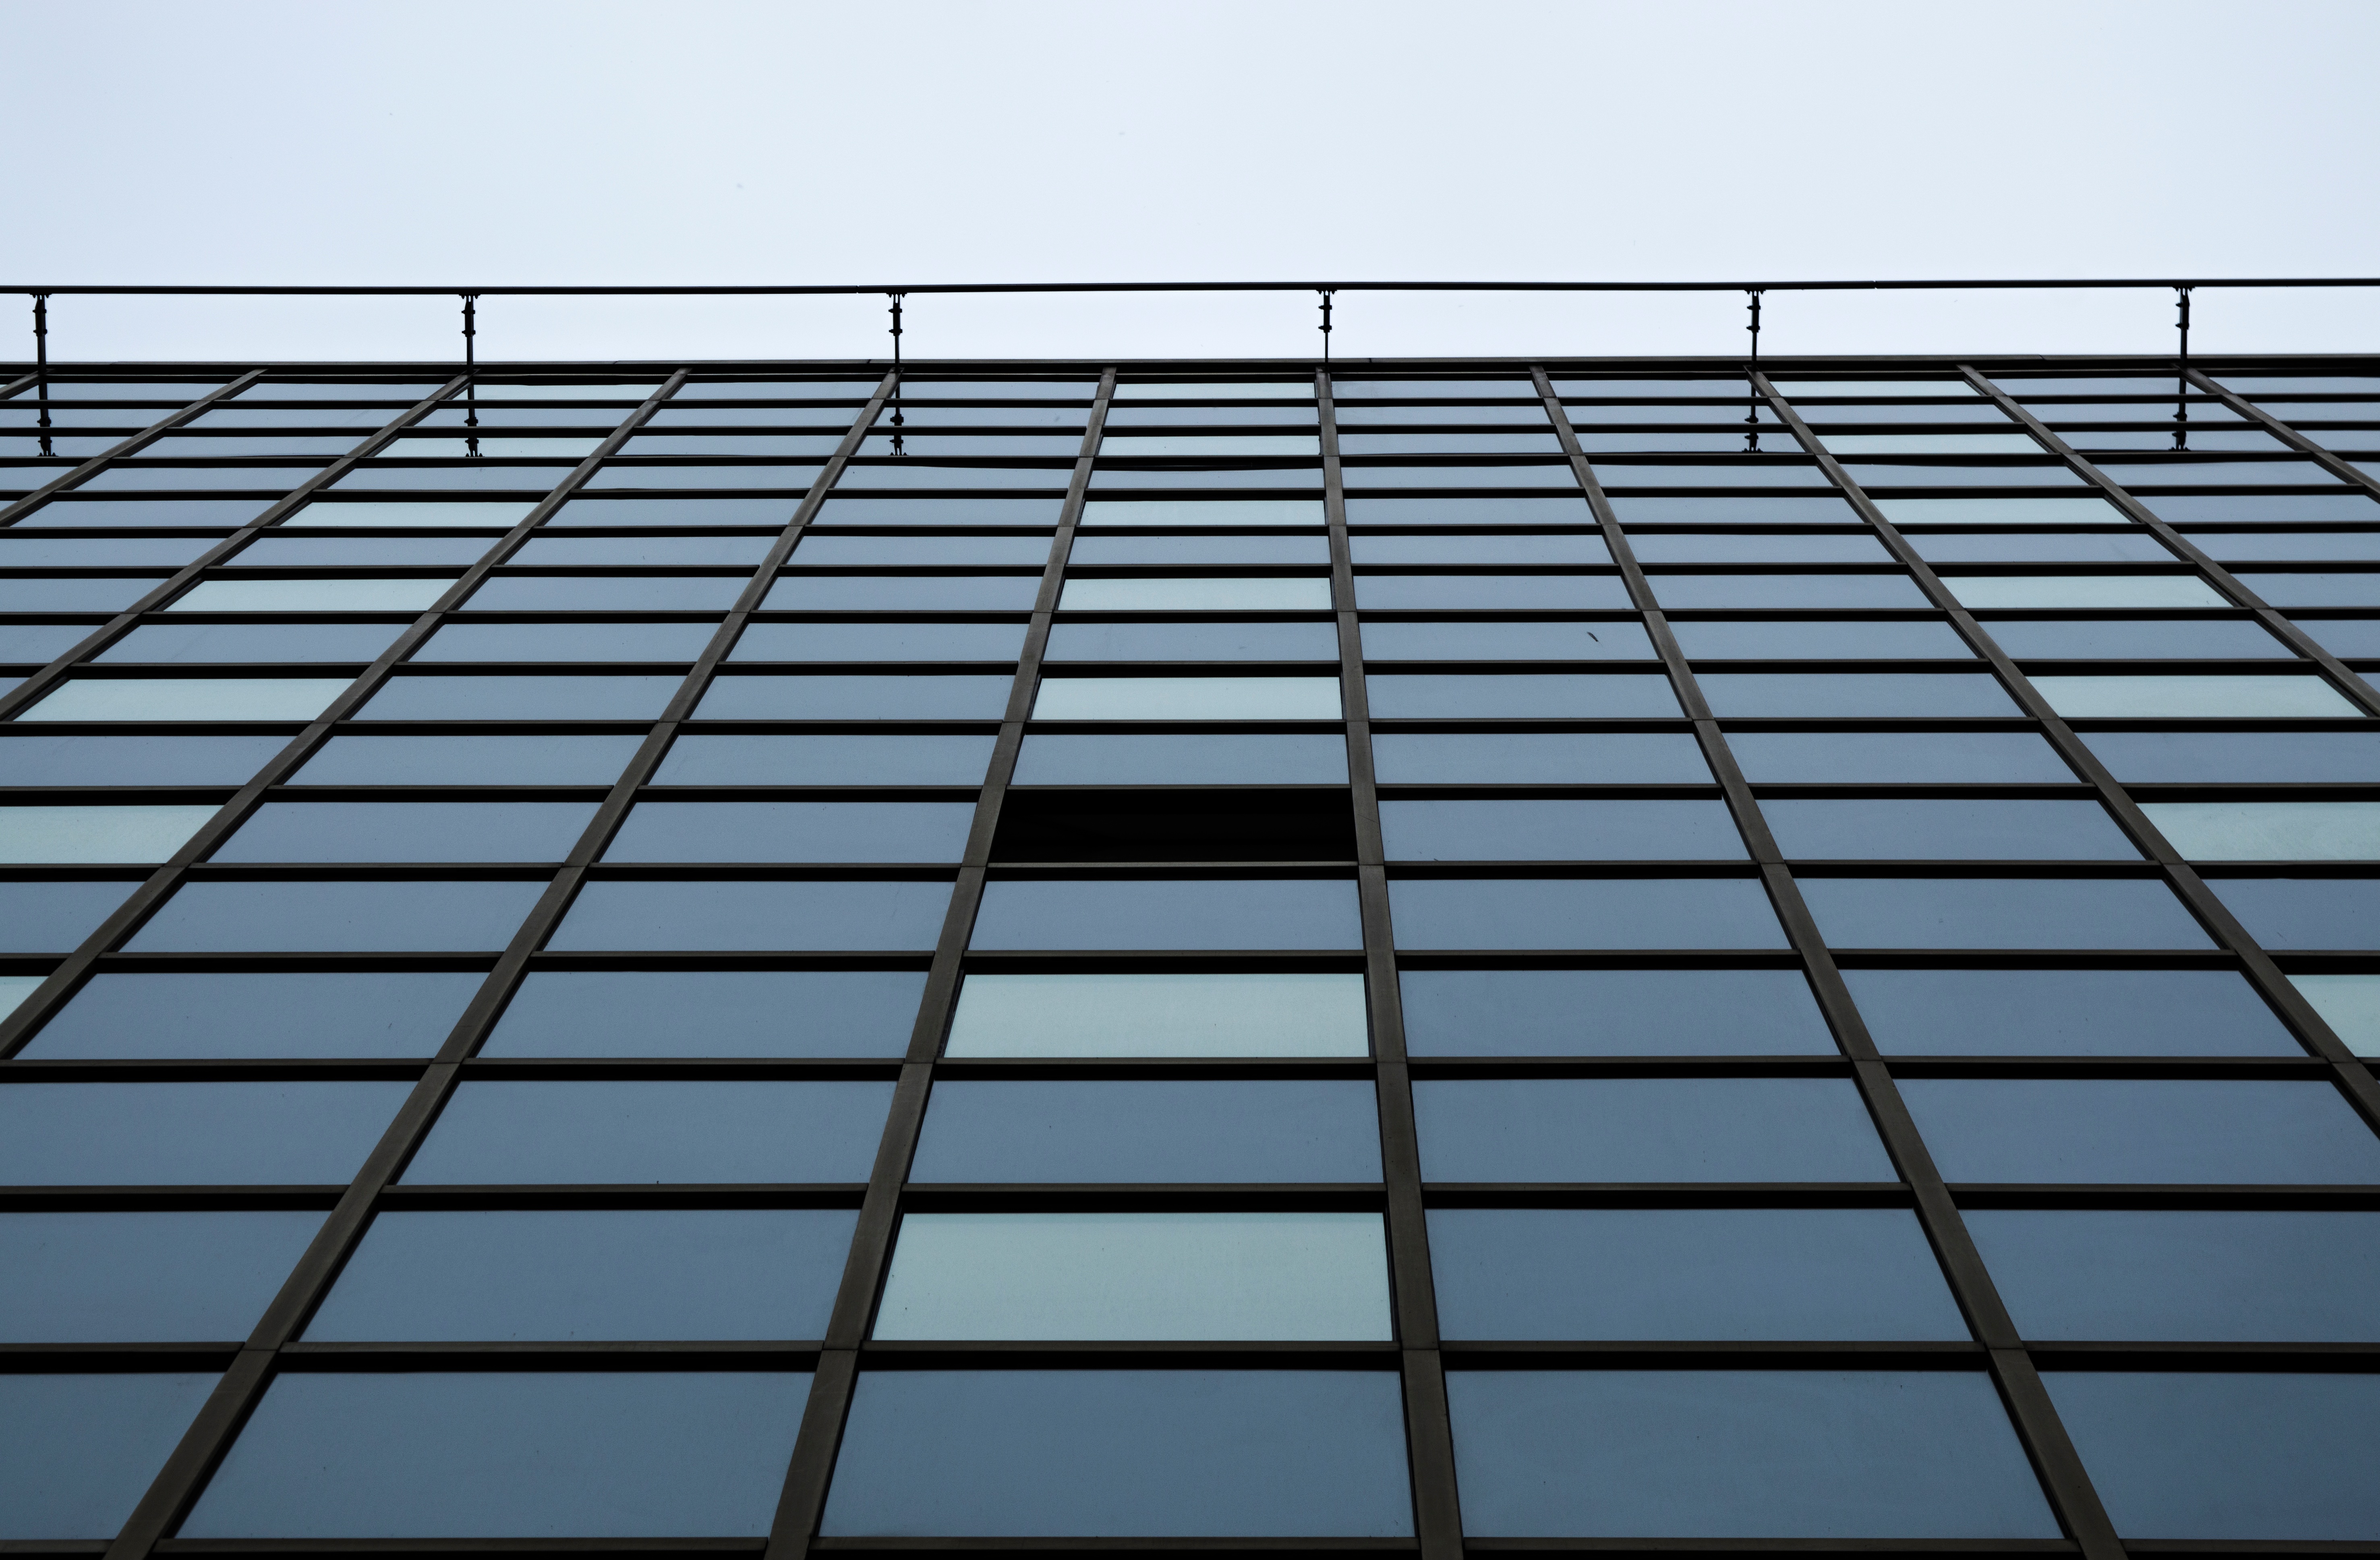
open, structure, technology, window, roof, building, skyscraper, line, facade, energy, solar panel, net, symmetry, shape, daylighting, outdoor structure